Type 53 torpedo

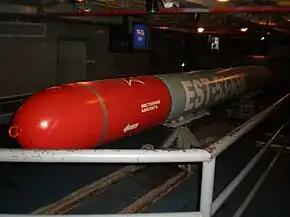
A 53-65K torpedo on display in the torpedo storage areas of the former Soviet aircraft carrier Minsk

Type 53 is the common name for a family of 53 cm (21 inch) torpedoes manufactured in Russia, starting with the 53-27 torpedo and continuing to the modern UGST (Fizik-1), which is being replaced by the Futlyar.